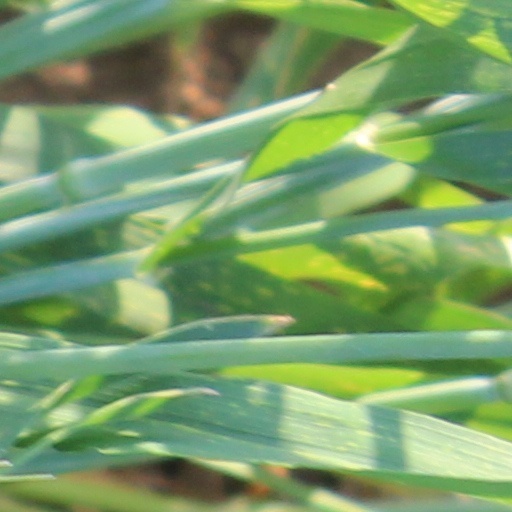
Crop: wheat